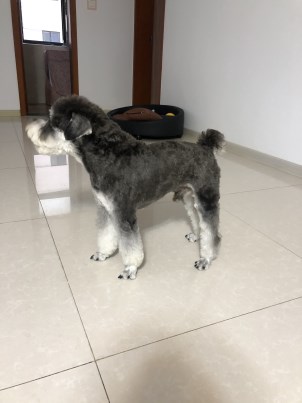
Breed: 2342-n000102-miniature_schnauzer